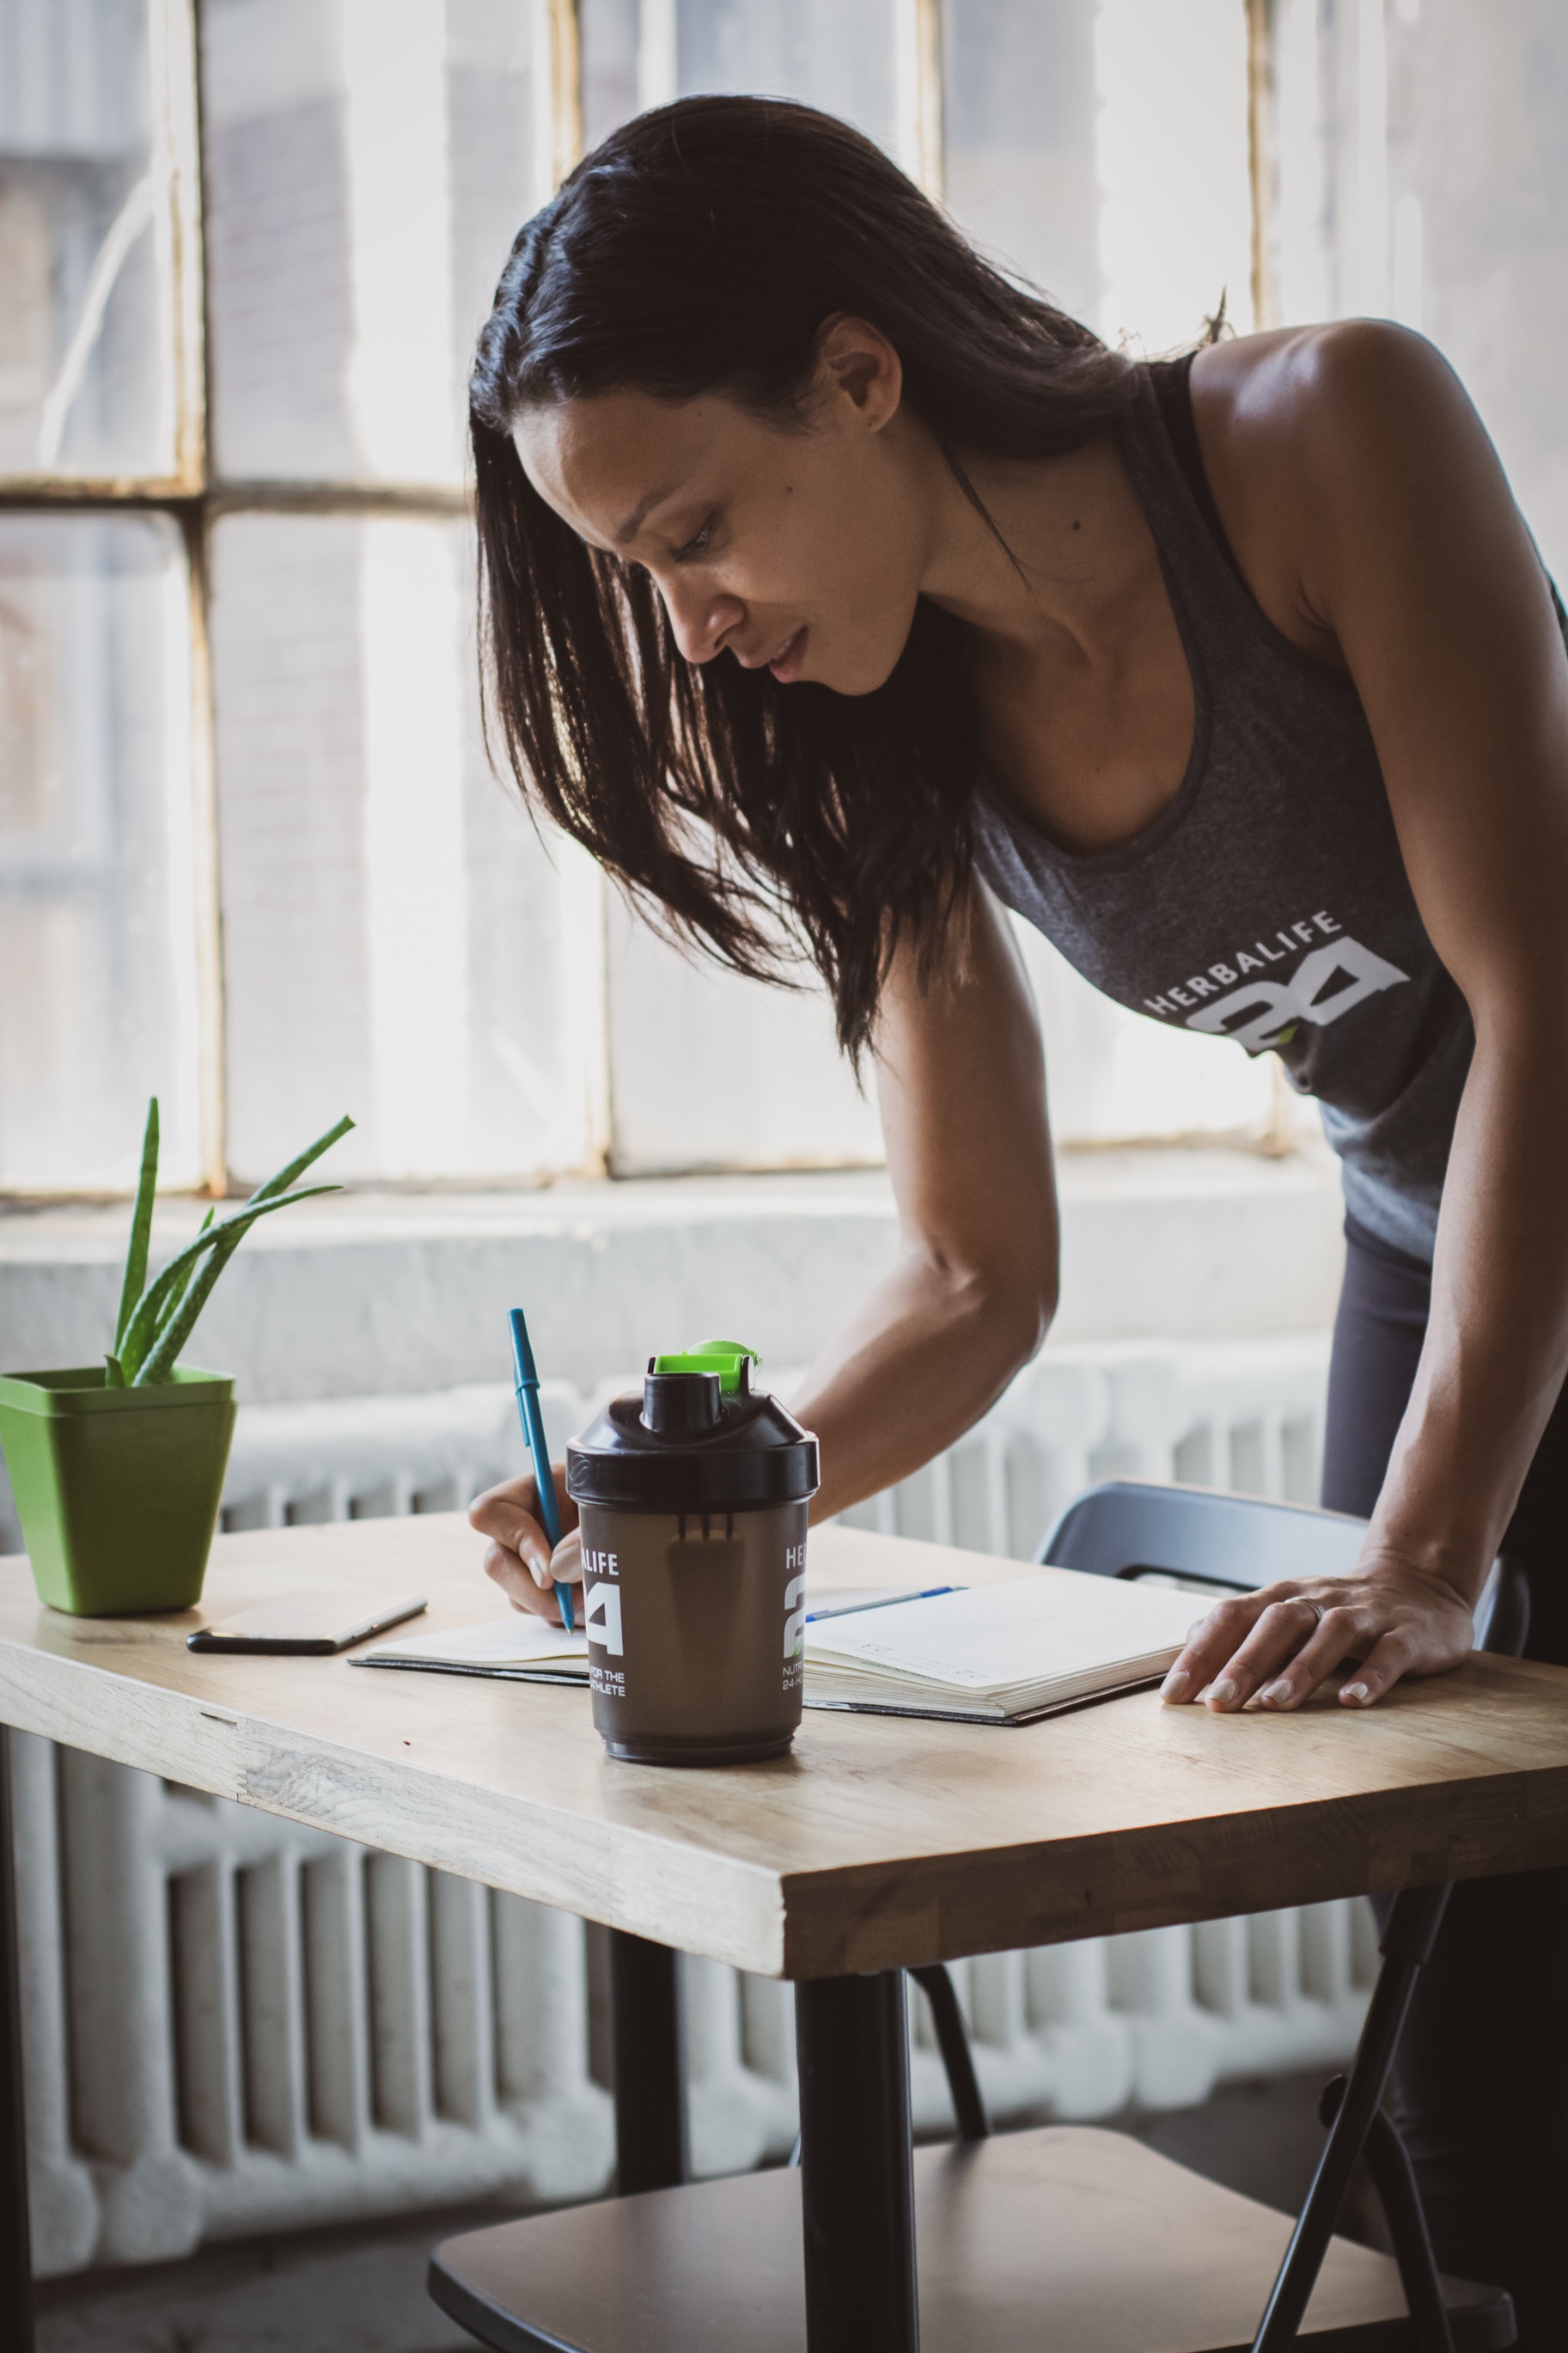
girl, furniture, table, photo shoot